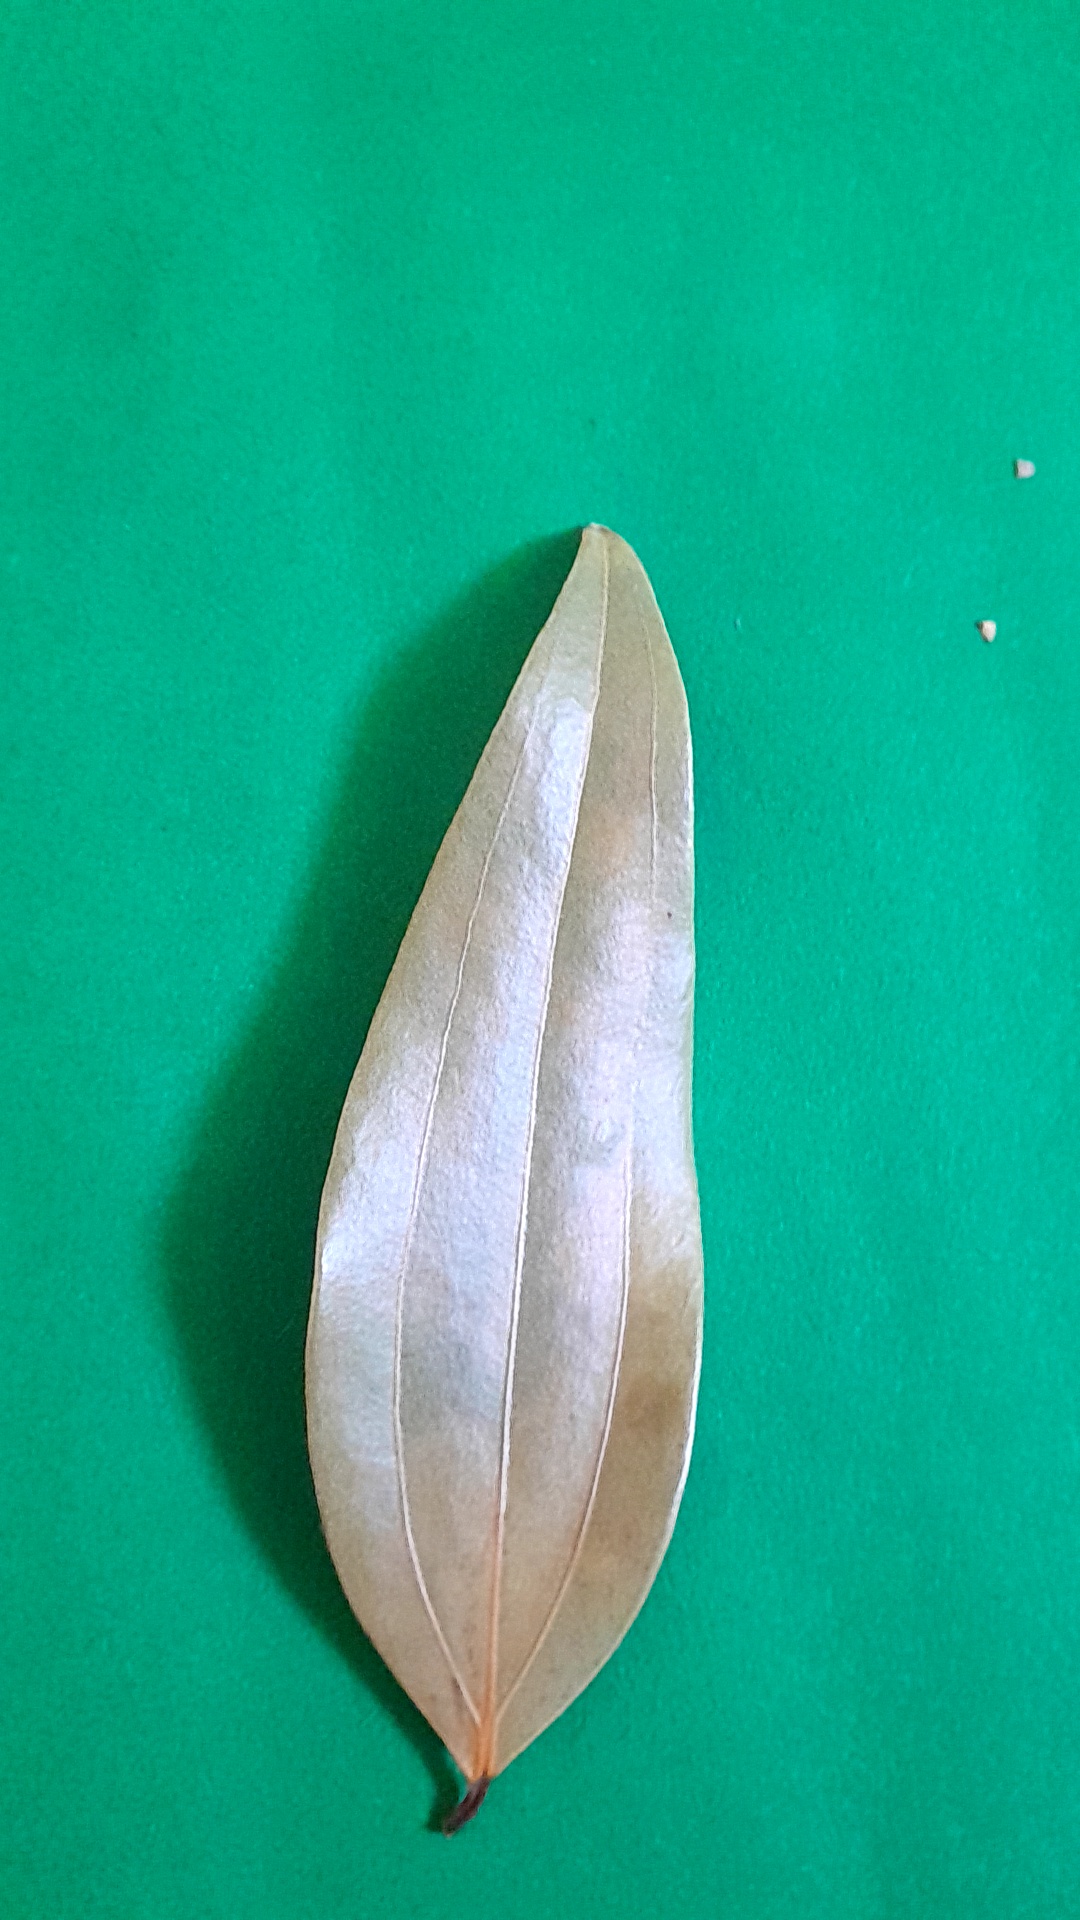
Label: Dry Leaf